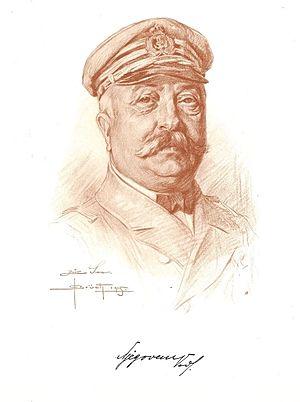
Maximilian Njegovan, né le 30 octobre 1858 à Agram dans l'Empire d'Autriche et mort le 1er juillet 1930 à Zagreb en Yougoslavie, était un Grossadmiral austro-hongrois qui servit toute sa carrière dans la K.u.k. Kriegsmarine.